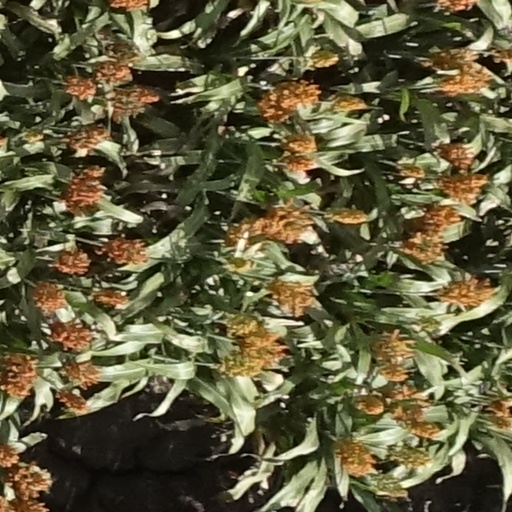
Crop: sorghum